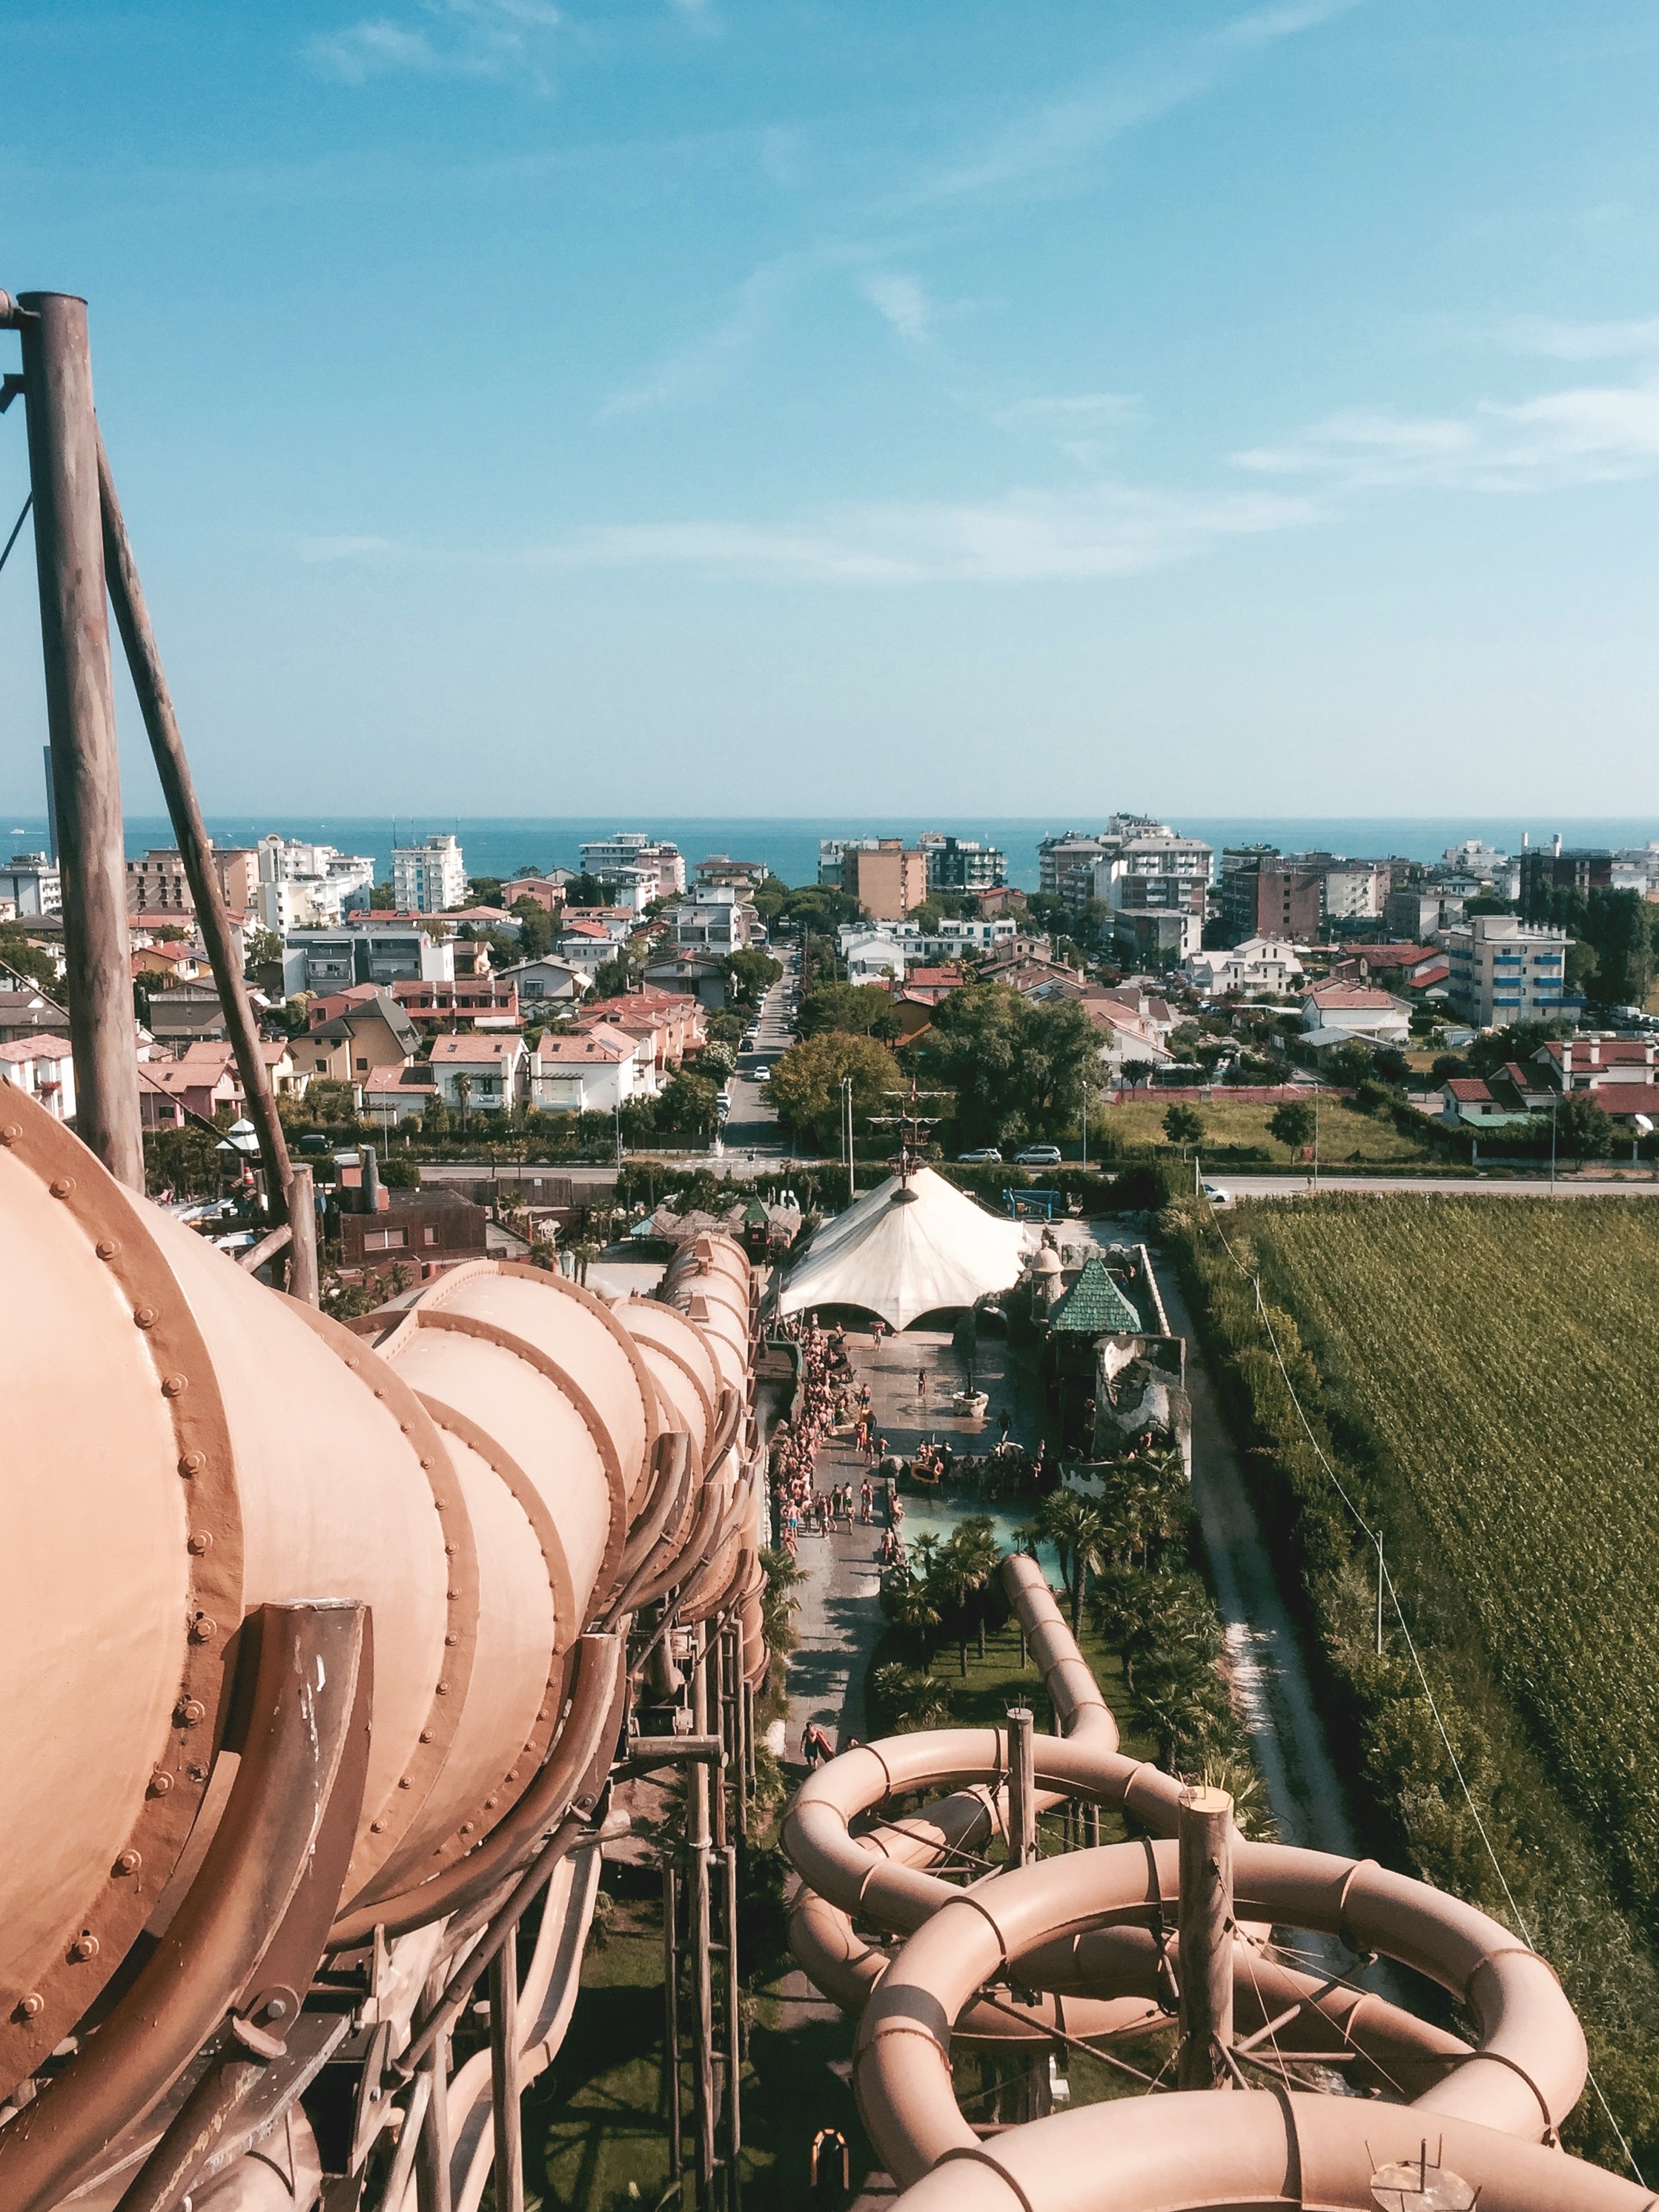
vacation, recreation, amusement park, park, water park, amusement ride, outdoor recreation, nonbuilding structure